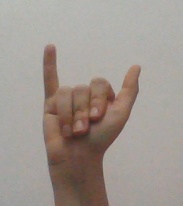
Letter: ya